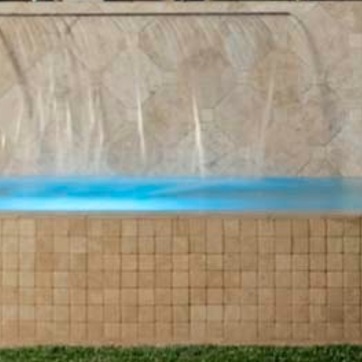
Material: water